Aryldialkylphosphatase

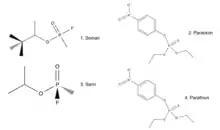
Organophosphate compounds that serve as substrates for enzyme-catalyzed hydrolysis by PTE.

The enzyme has a very broad substrate specificity, and is very efficient in catalyzing the reaction: PTE hydrolyzes paraoxon at a rate approaching the diffusion limit, which indicates that the enzyme is optimally evolved for using this substrate. It acts specifically on synthetic organophosphate triesters and phosphorofluoridates. It does not seem to have a natural occurring substrate and may thus have optimally evolved for utilizing paraoxon and other common agricultural pesticides.